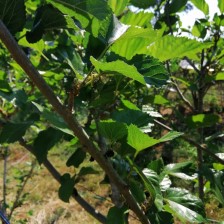
Variety: Buriram60